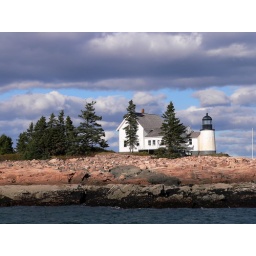
Taken on our light house tour boat ride from Bar Harbor, Maine in October 2010